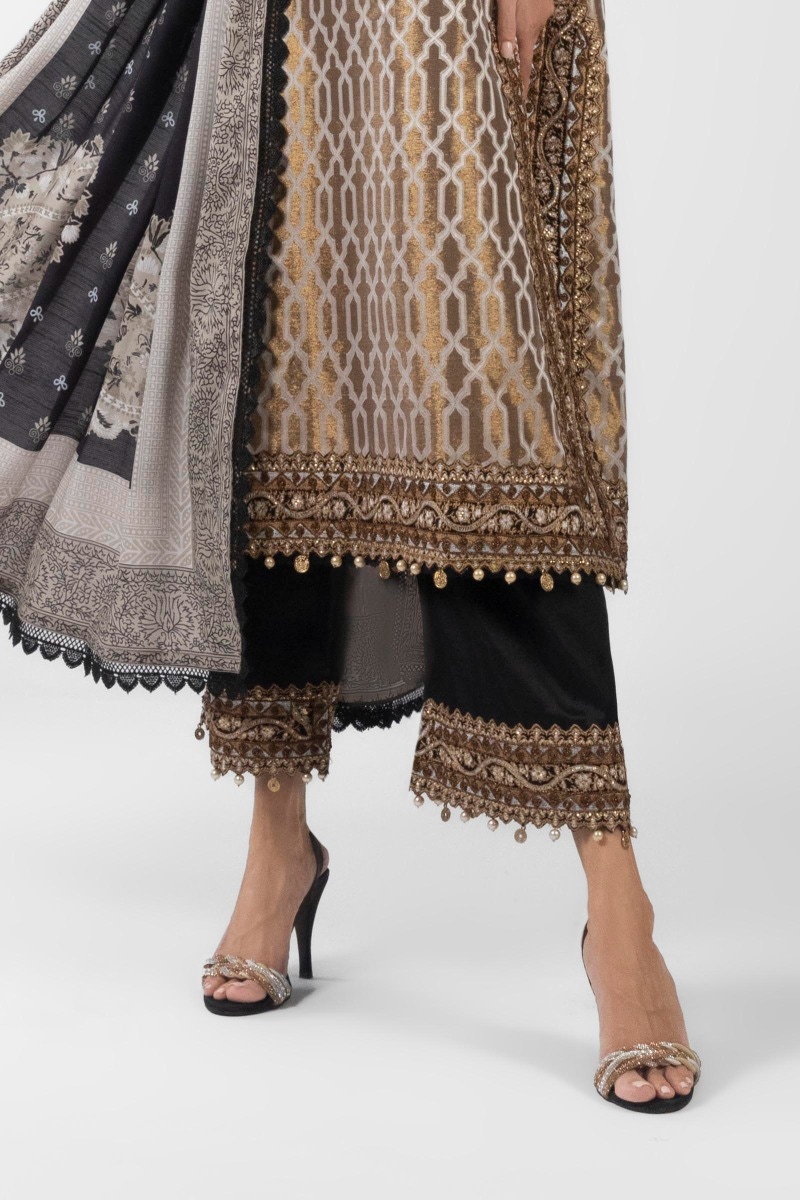
black gold embroidered long kurta